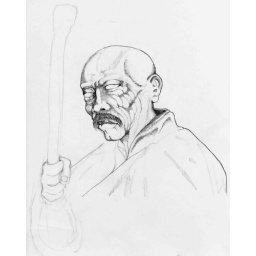
Akechi Kubota - The blind man in the forest